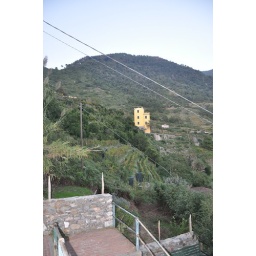
Contrast of the bright yellow building against the green hillside